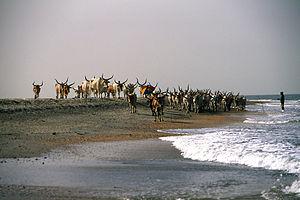
L'Afrique du Sud présente un élevage bovin à deux visages: traditionnel et intensif, dû à une longue histoire.